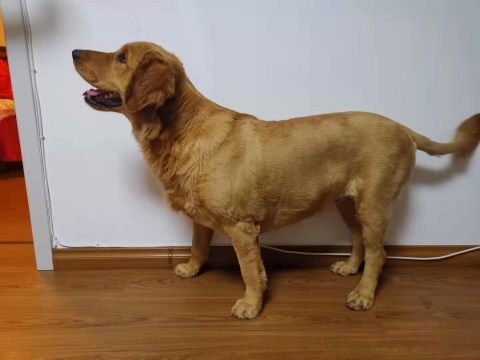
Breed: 5355-n000126-golden_retriever